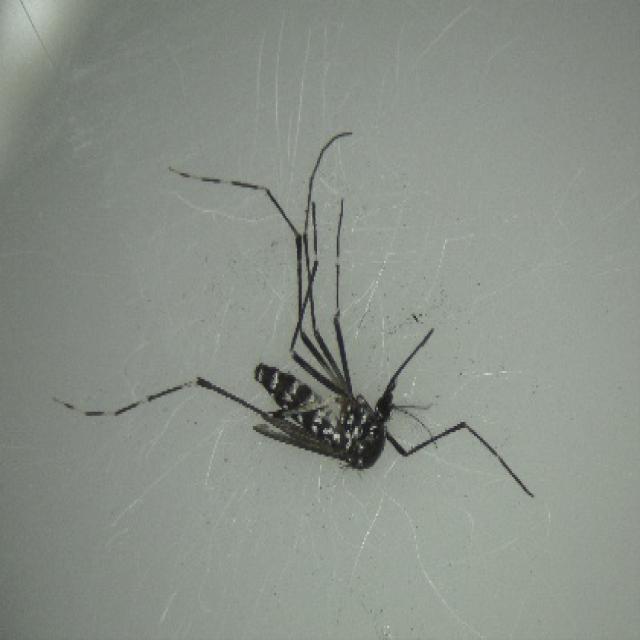
Species: aedes_albopictus